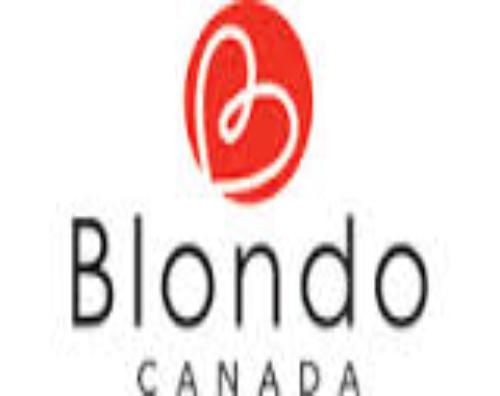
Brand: Blondo
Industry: Clothes